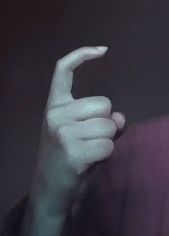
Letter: ra